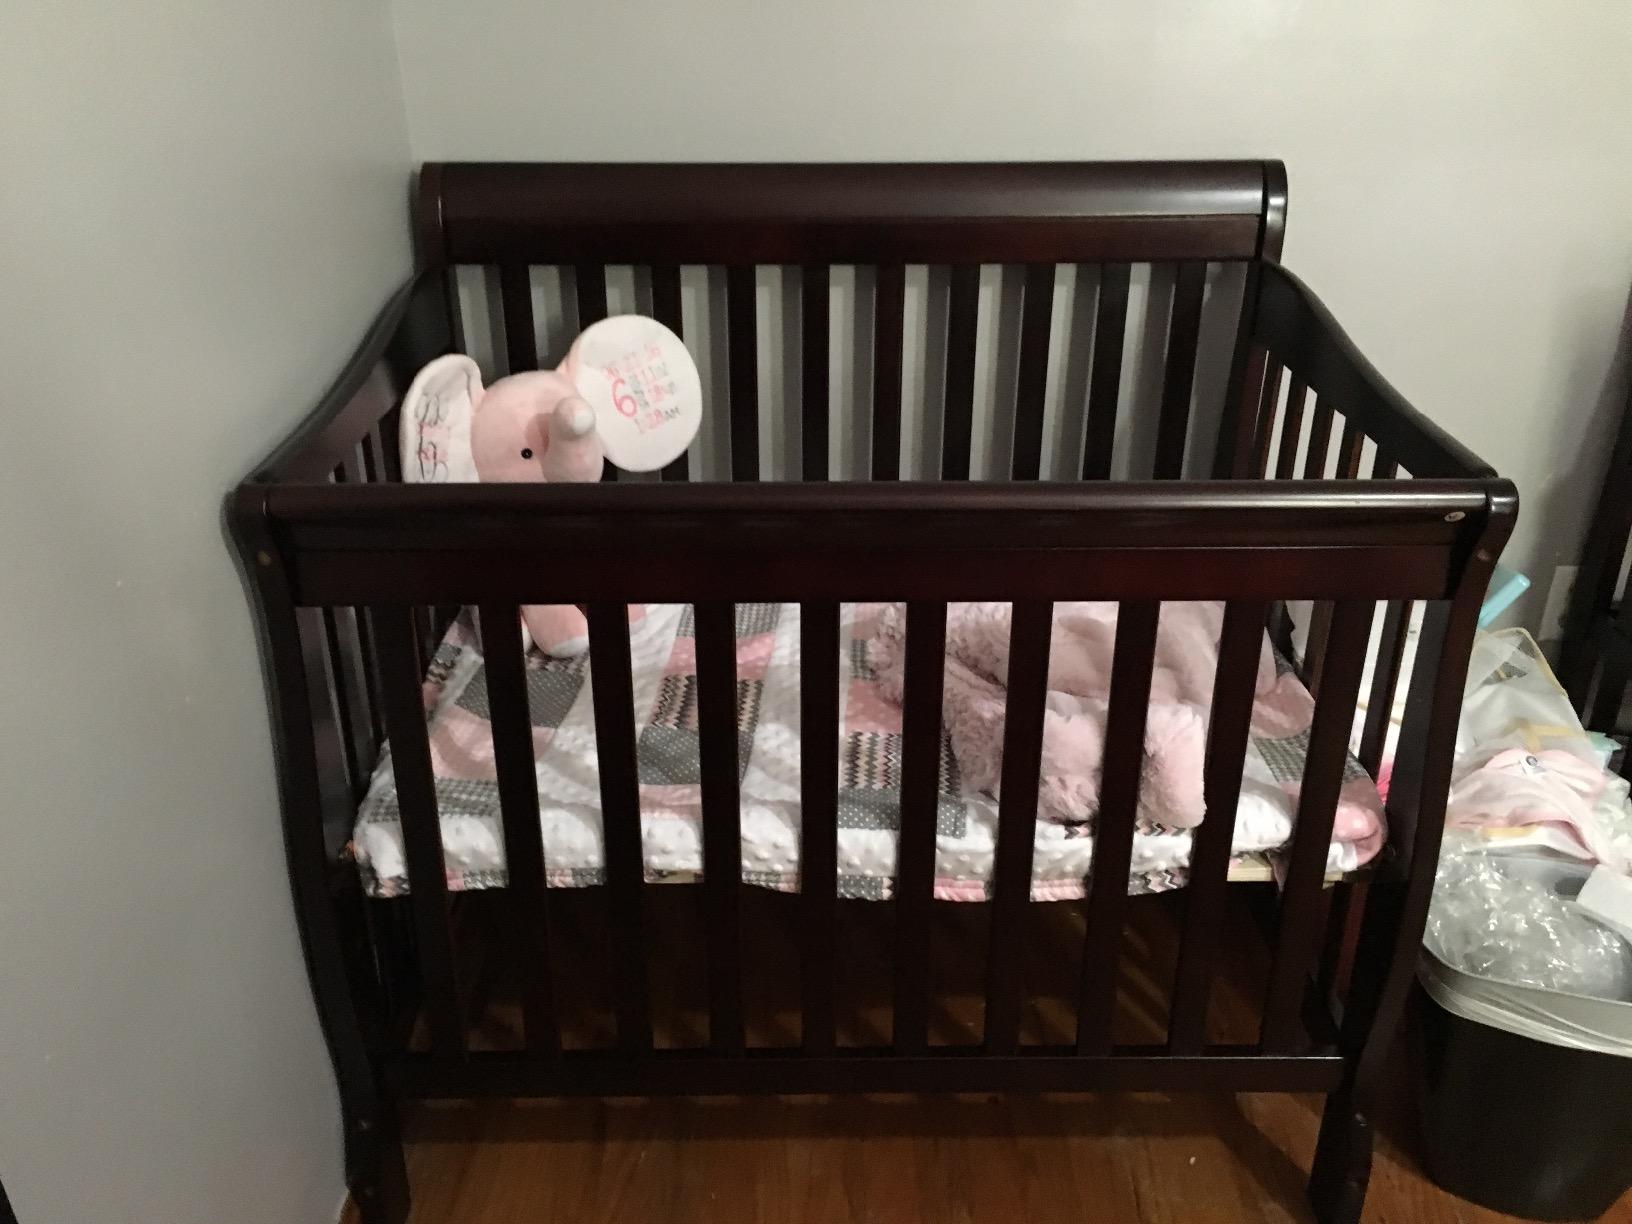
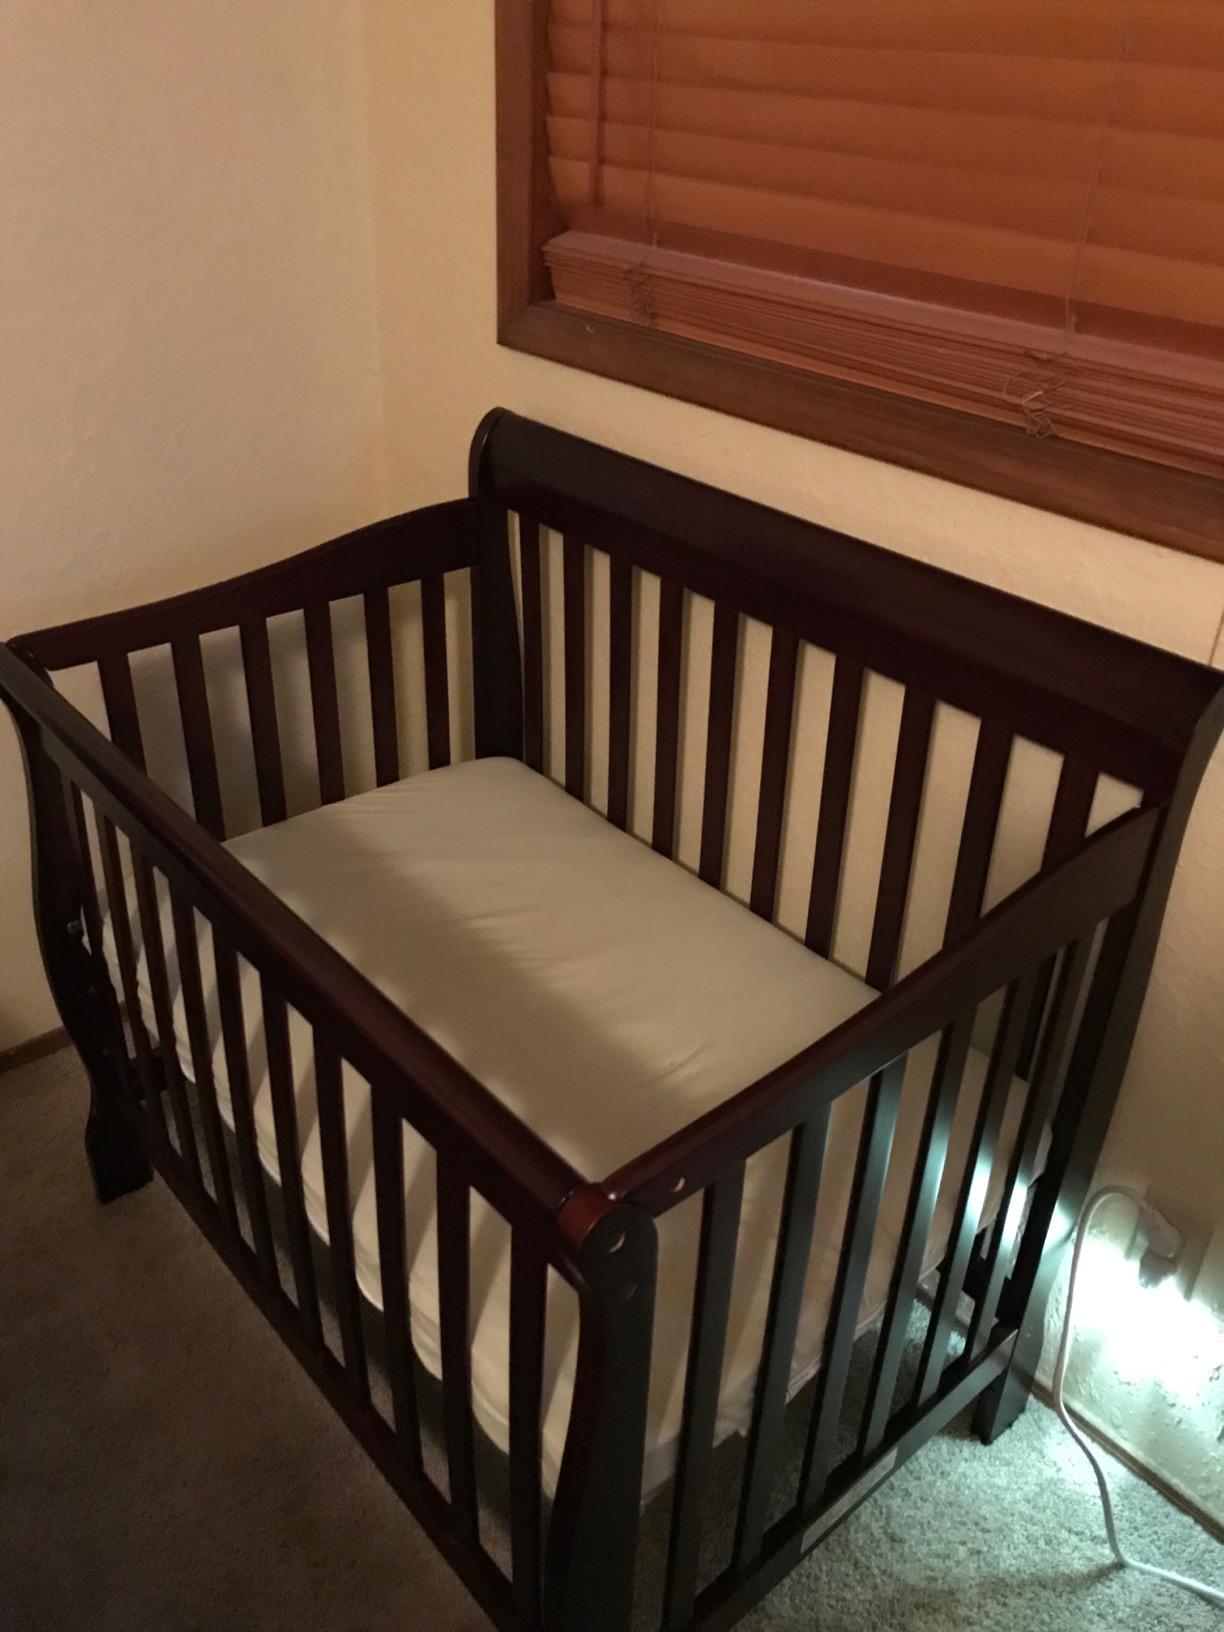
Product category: products_crib
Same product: yes